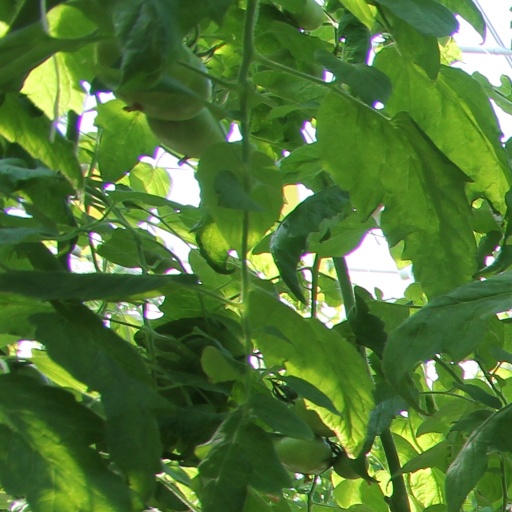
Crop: tomato